Matelda

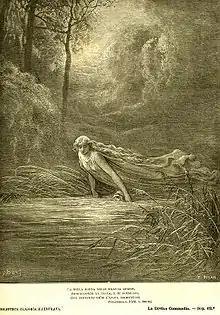
Matelda submerging Dante in Lethe, as depicted by Gustave Doré.

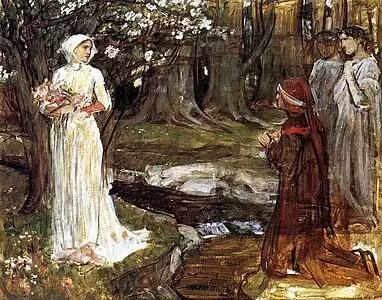
An unfinished painting that depicts Matelda, Dante, Virgil, and Statius in the Earthly Paradise, by John William Waterhouse.

Matelda, anglicized as Matilda in some translations, is a minor character in Dante Alighieri's "Purgatorio", the second canticle of the "Divine Comedy." She is present in the final six cantos of the canticle, but is unnamed until Canto XXXIII. While Dante makes Matelda's function as a baptizer in the Earthly Paradise clear, commentators have disagreed about what historical figure she is intended to represent, if any.